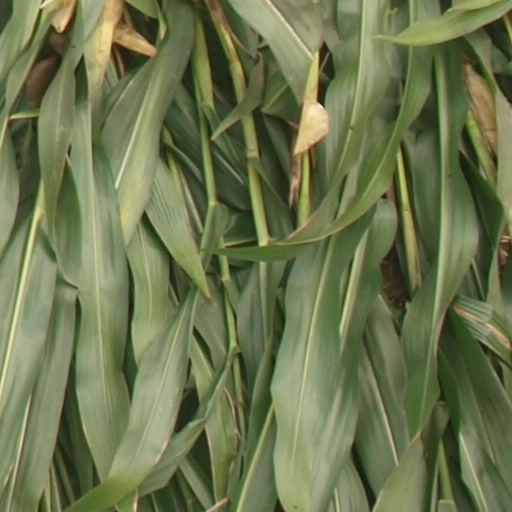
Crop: maize; corn